Dome car

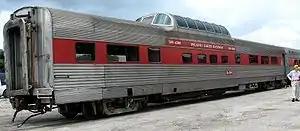
Former "California Zephyr" Silver Bridle dome car in excursion train service with the defunct Inland Lakes Railway in Plymouth, Florida

A dome car is a type of railway passenger car that has a glass dome on the top of the car where passengers can ride and see in all directions around the train. It also can include features of a coach, lounge car, dining car, sleeping car or observation. Beginning in 1945, dome cars were primarily used in the United States and Canada, though a small number were constructed in Europe for Trans Europ Express service.